Osage Indian murders

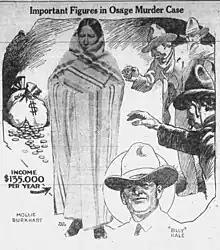
A political cartoon depicts Mollie Burkhart and William King Hale from the "Enid Morning News", Sunday edition on February 7, 1926.

The Osage Tribal Council suspected that Hale was responsible for many of the deaths. The Commissioner of Indian Affairs in the Department of the Interior sent four agents to act as undercover investigators. Working for two years, the agents discovered a crime ring led by Hale, known in Osage County as the "King of Osage". Hale and his nephews, Ernest and Byron Burkhart, had migrated from Texas to Osage County to find jobs in the oil fields. Once there, they discovered the immense wealth of members of the Osage Nation from royalties being paid from leases on oil-producing lands. Hale's goal was to gain the headrights and wealth of several tribe members, including his nephew's Osage wife, Mollie Burkhart, the last survivor of her family. The Osage murders began with Osage killings. The family of an Osage woman, Mollie Burkhart, became a prime target. Her relatives were shot and poisoned. And it was just the beginning, as more and more members of the tribe began to die under mysterious circumstances.